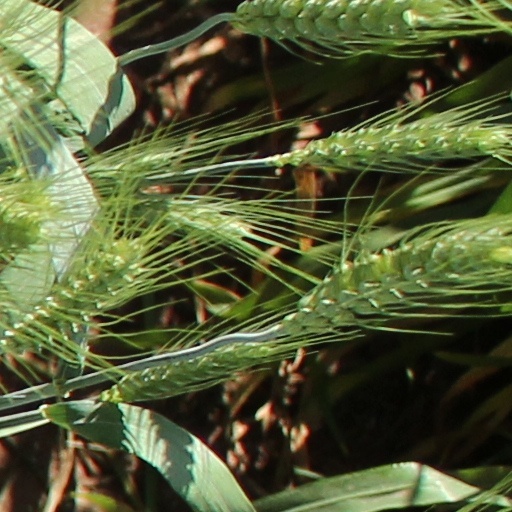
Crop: wheat